Pastoralism

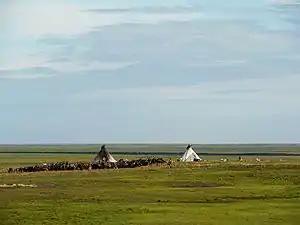
Nenets reindeer herders in Russia

Pastoralism has been shown, "based on a review of many studies, to be between 2 and 10 times more productive per unit of land than the capital intensive alternatives that have been put forward". However, many of these benefits go unmeasured and are frequently squandered by policies and investments that seek to replace pastoralism with more capital intensive modes of production. They have traditionally suffered from poor understanding, marginalization and exclusion from dialogue. The Pastoralist Knowledge Hub, managed by the Food and Agriculture Organization of the UN serves as a knowledge repository on technical excellence on pastoralism as well as "a neutral forum for exchange and alliance building among pastoralists and stakeholders working on pastoralist issues".